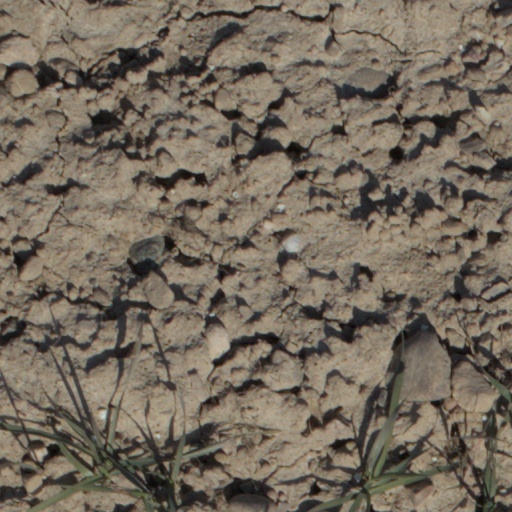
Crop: wheat